Royal Danish Army

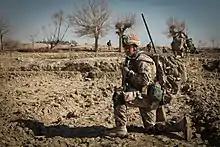
A Danish soldier surveys the Afghan plains while halted during a foot patrol in the district of Nahr-e Saraj, Helmand Province, Afghanistan on January 6, 2012

The Danish King remained commander in chief throughout the Early Modern period, in the Thirty Years' War, the Dano-Swedish War (1657–58) and the Scanian War (1675–1679), the Great Northern War (1700–1721), the Theatre War of 1789/9 and the Napoleonic Wars.